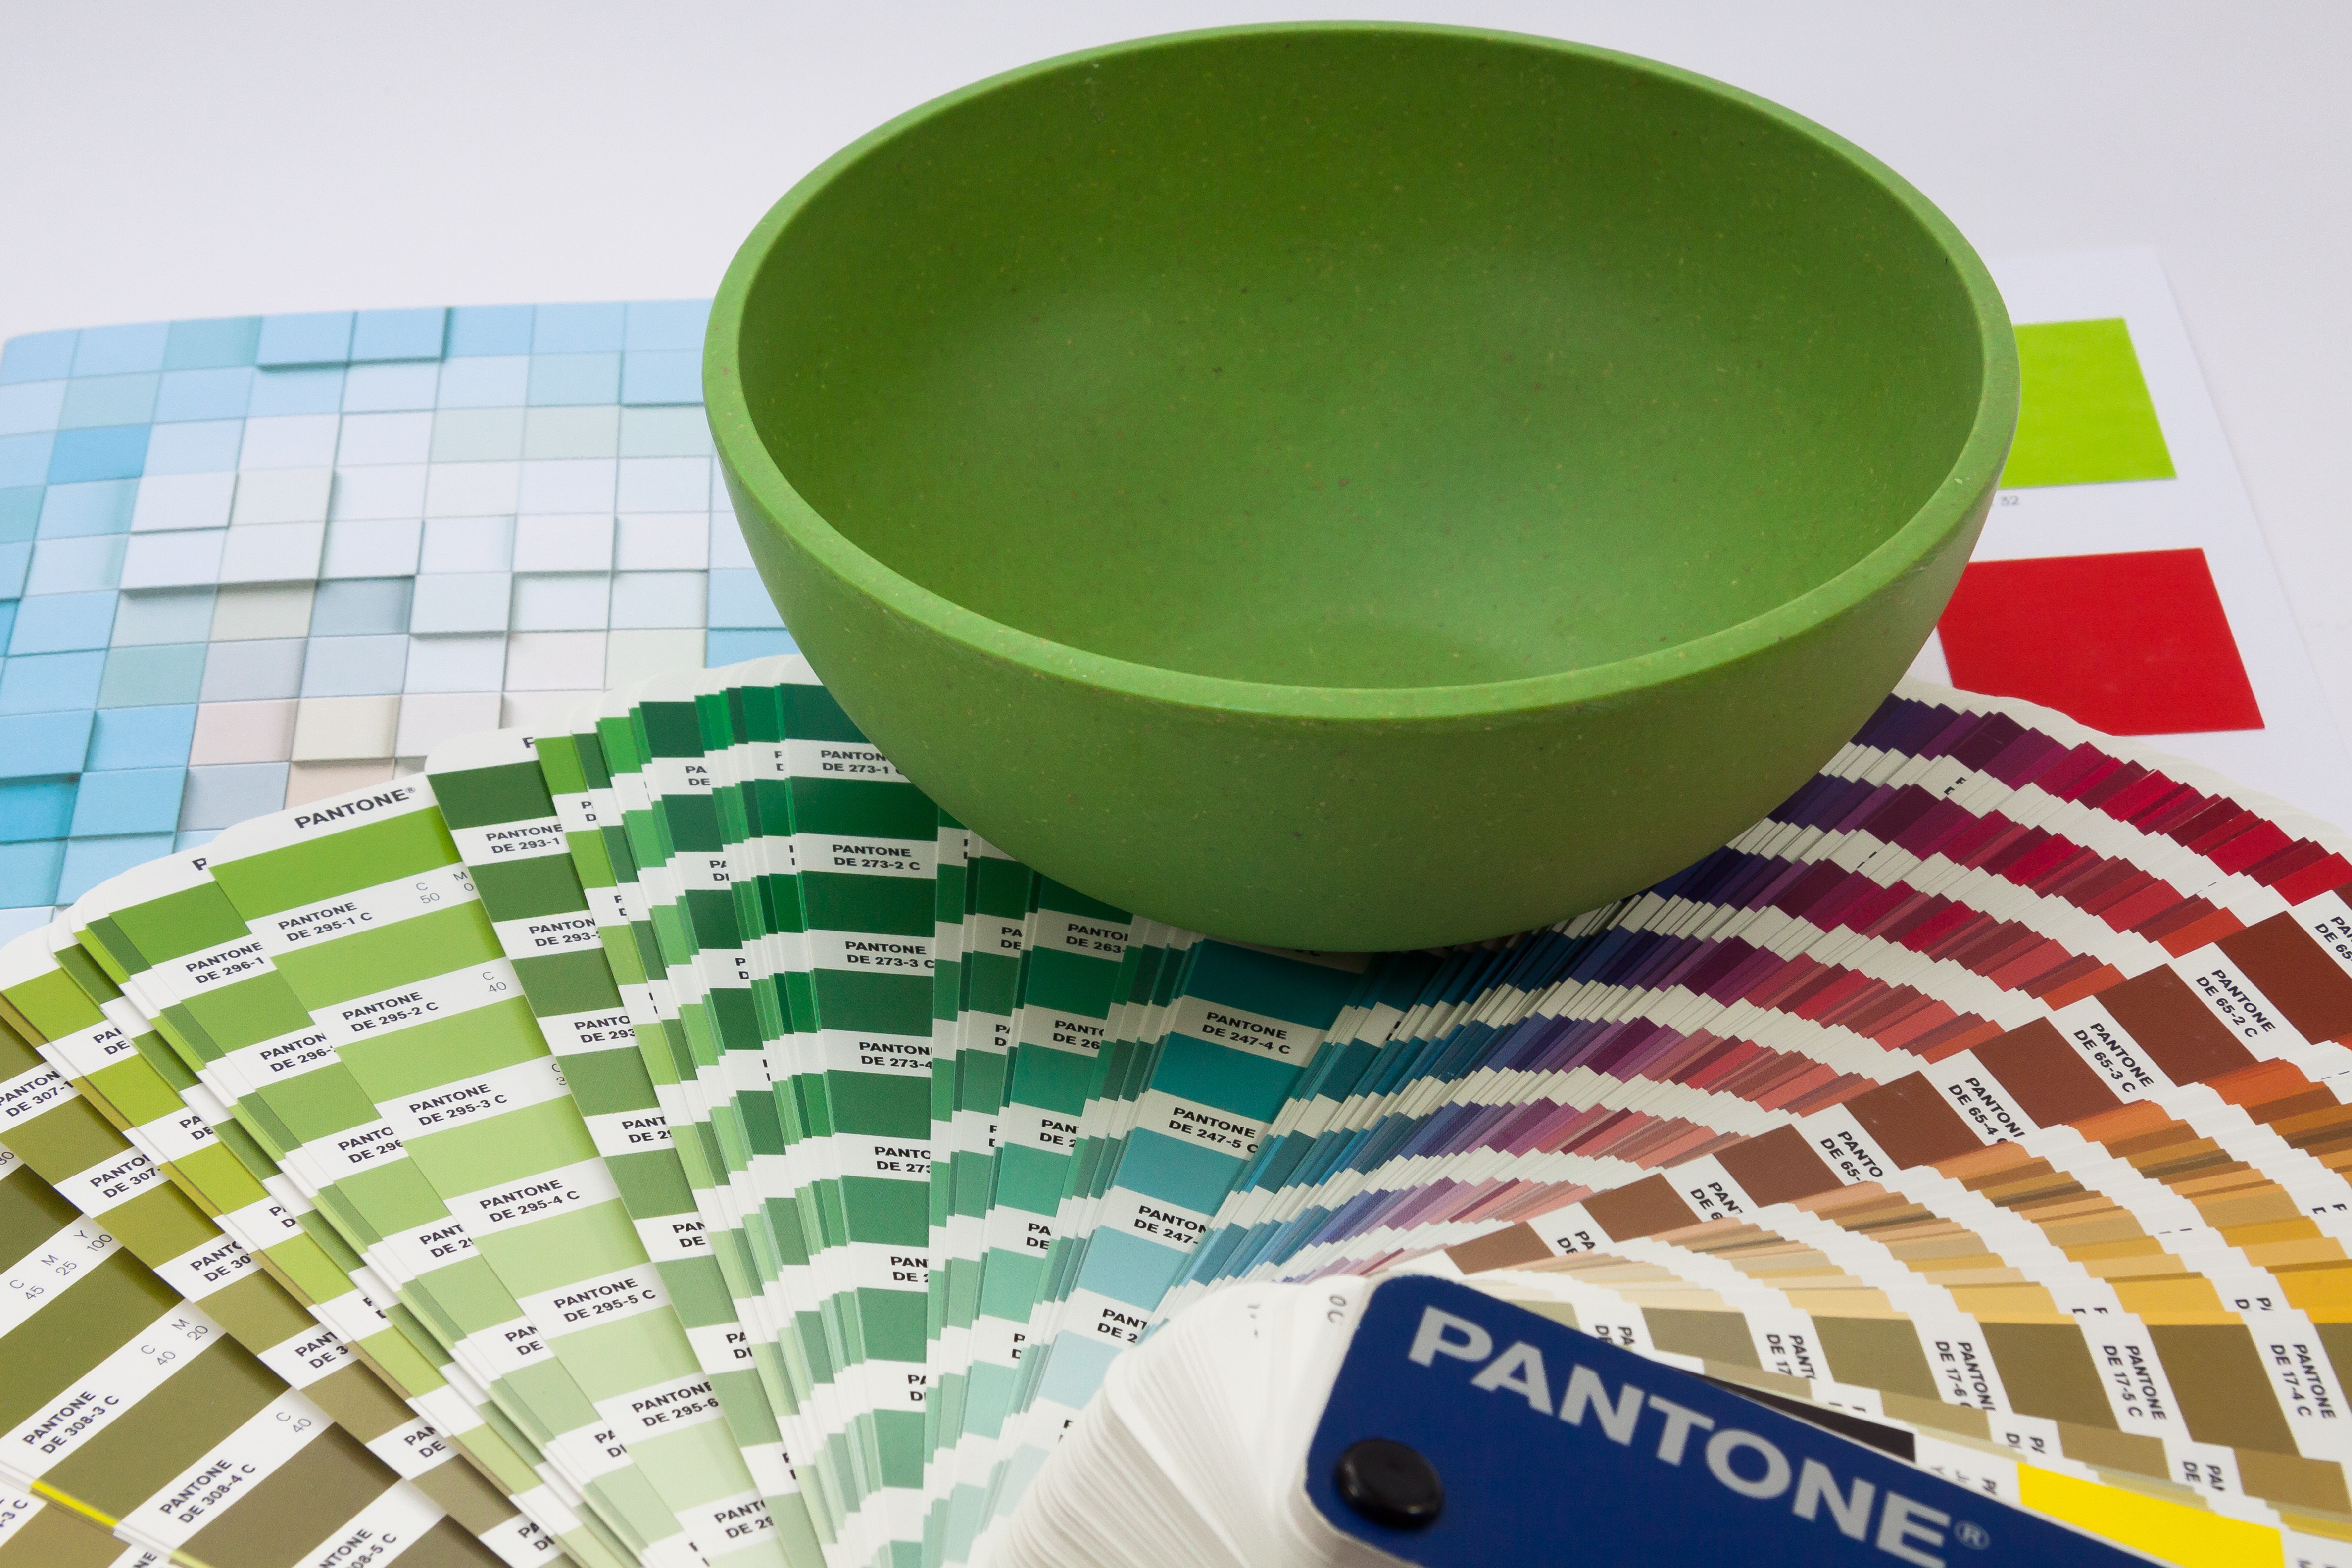
bowl, green, ceramic, material, art, decision, design, pantone, pressure, natural material, ecologically, evaluation, product design, color patterns, paper pattern, color fan, print sample